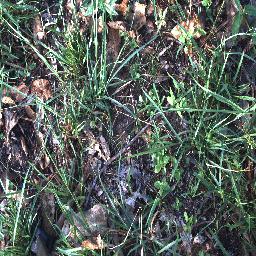
Label: negative